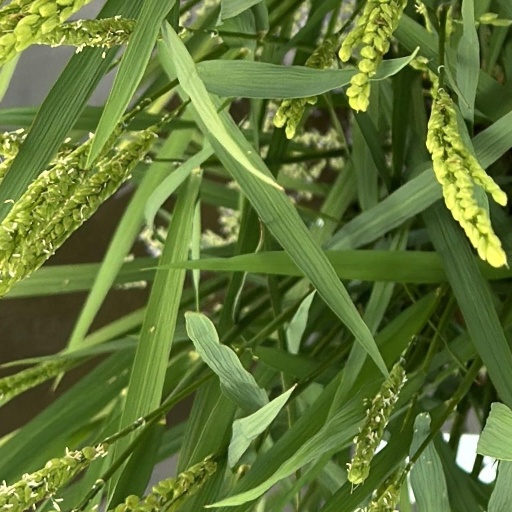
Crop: rice